Central Java

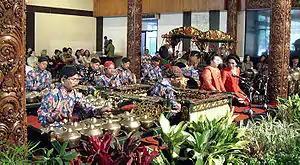
Javanese gamelan ensemble performance during traditional Javanese style wedding ceremony

Central Java is famous and well known for its exquisite "batik", a generic wax-resist dyeing technique used on textiles. There are different styles of batik motifs. A centre of batik production is in Pekalongan. Other centres include Surakarta and Yogyakarta. "Batik" in Pekalongan style, which represent "gaya pesisir" (or coastal style), is different from the one in Surakarta and Yogyakarta that represent "batik" from the heartland of Java ("gaya kejawèn").